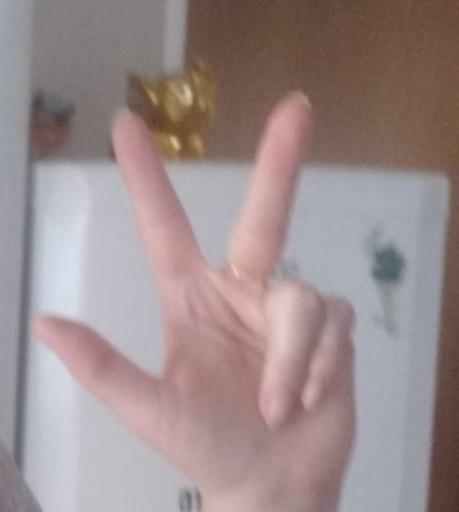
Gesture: three2